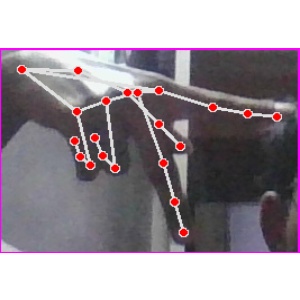
अक्षर: प